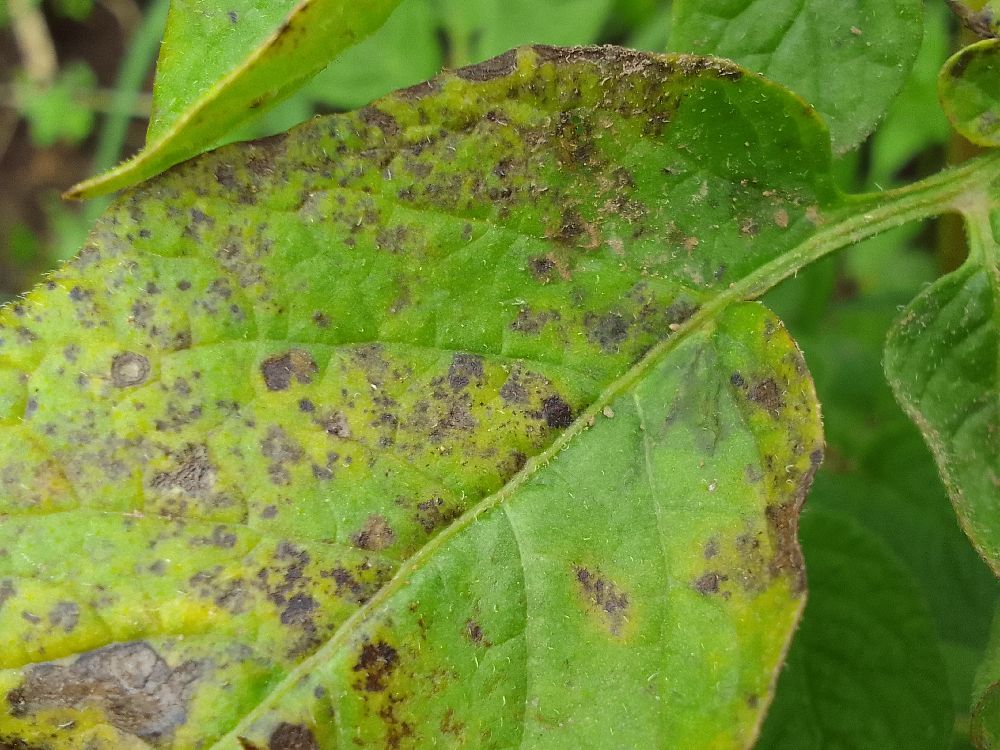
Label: Early blight